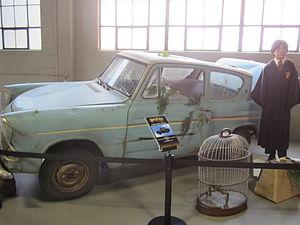
Voiture du film Harry Potter